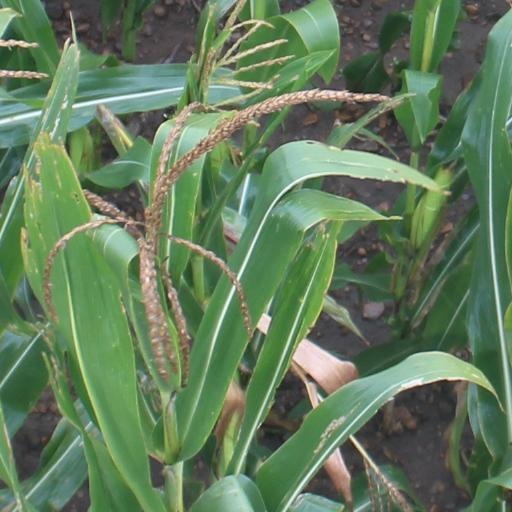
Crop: maize; corn